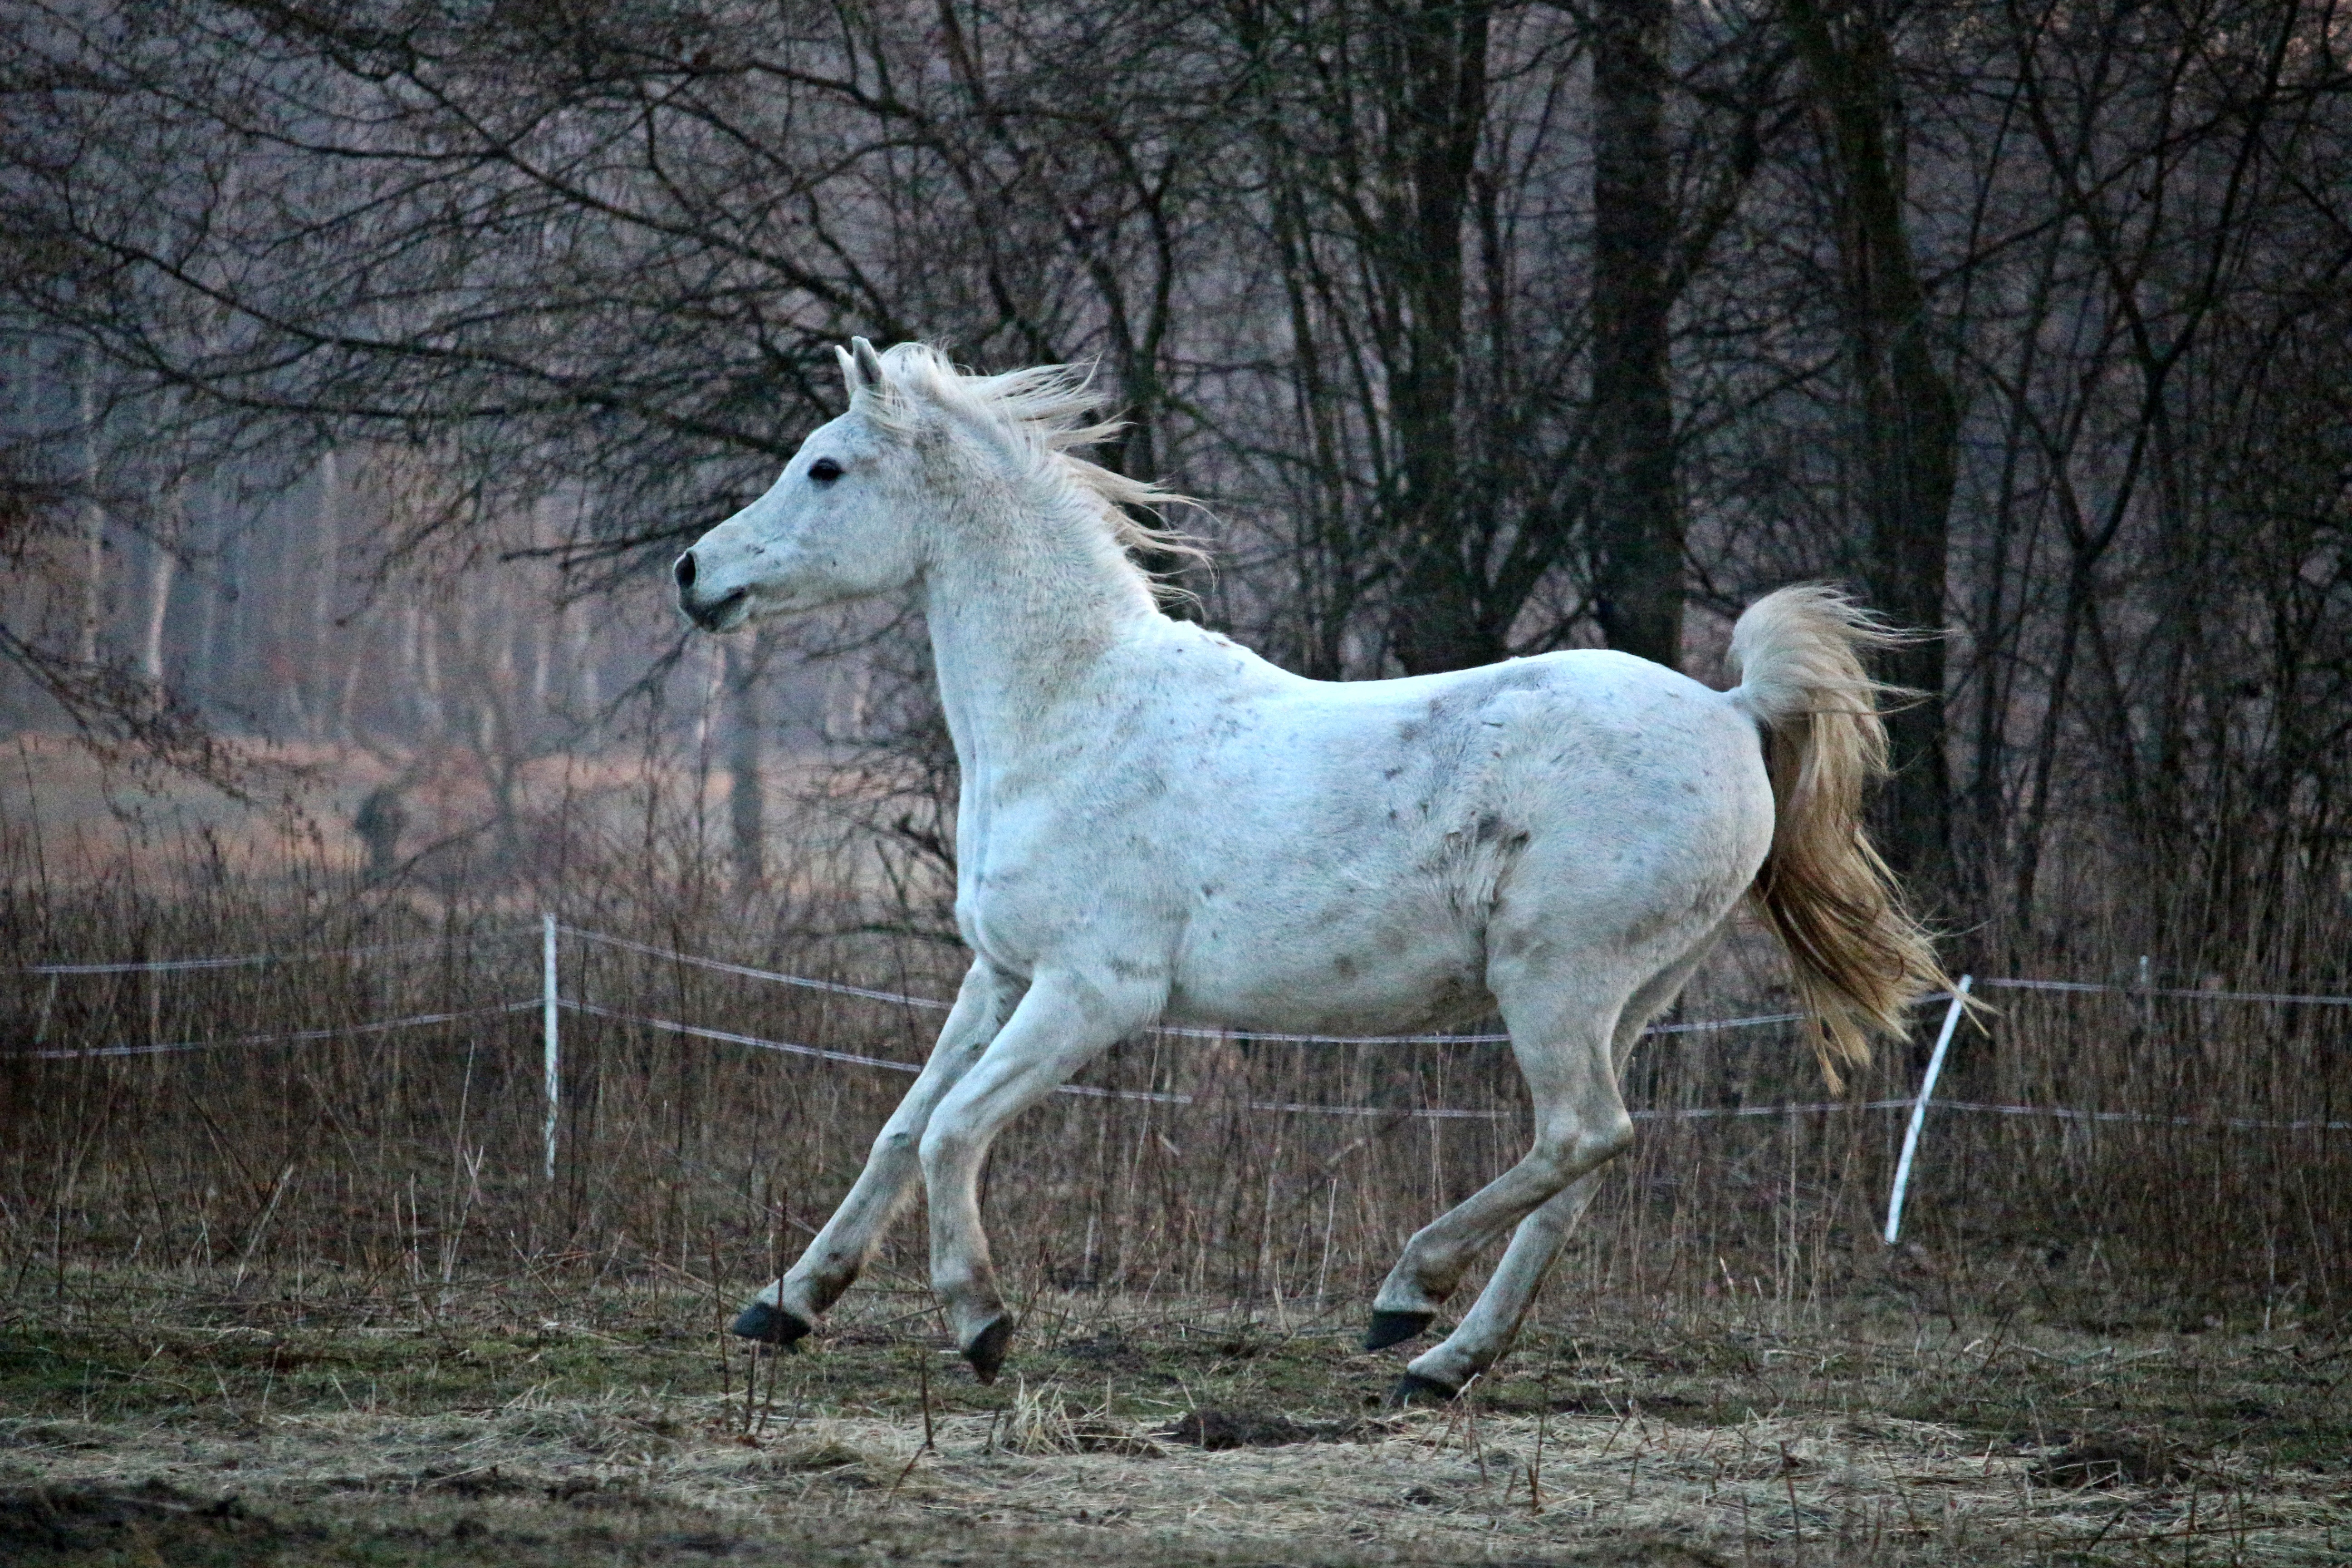
meadow, dusk, pasture, grazing, horse, mammal, stallion, mane, fauna, vertebrate, mare, mold, thoroughbred arabian, gallop, pack animal, horse like mammal, mustang horse